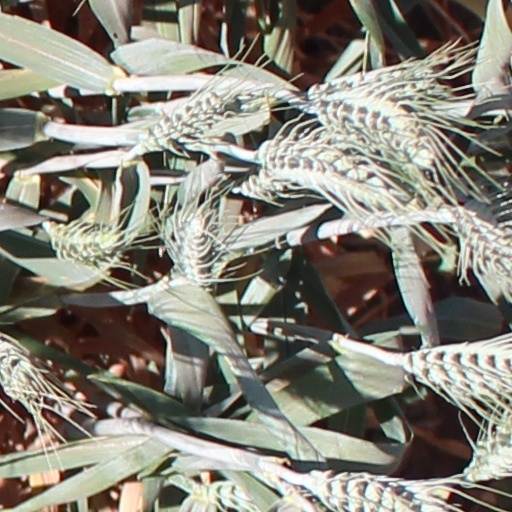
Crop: wheat